Jaganmohini (2009 film)

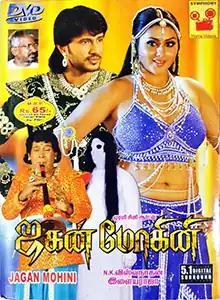
DVD cover

Jaganmohini is a 2009 Indian Tamil-language historical horror film directed by N. K. Viswanathan. It is based on B. Vittalacharya's 1978 Telugu film of the same name which itself was a remake of the 1951 Kannada film "Jaganmohini". The film stars Raja, Namitha and Meera Chopra, credited as Nila. It was partially reshot into Telugu with the same name, with Ali replacing Vadivelu.